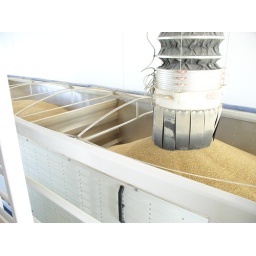
Grain is loaded from the railroad car into a truck for the short trip around the corner to the silos.